Jan Gerritsz van Bronckhorst

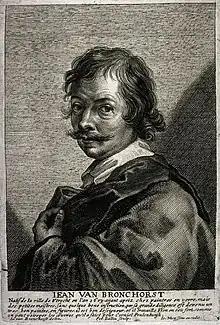

Jan Gerritsz van Bronckhorst"' (also "Bronchorst" or "Bronkhorst"; 1603–1661) was a Dutch Golden Age painter and engraver. He is considered today to be a minor member of the Utrecht Caravaggisti.